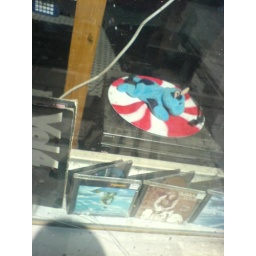
this cool blue cow was rolling around in a record store window in turku.